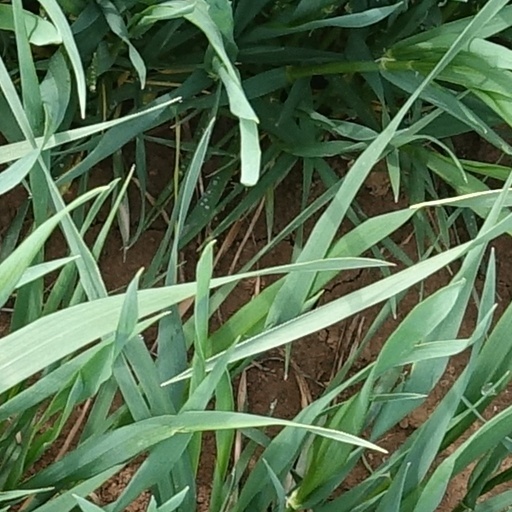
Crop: wheat